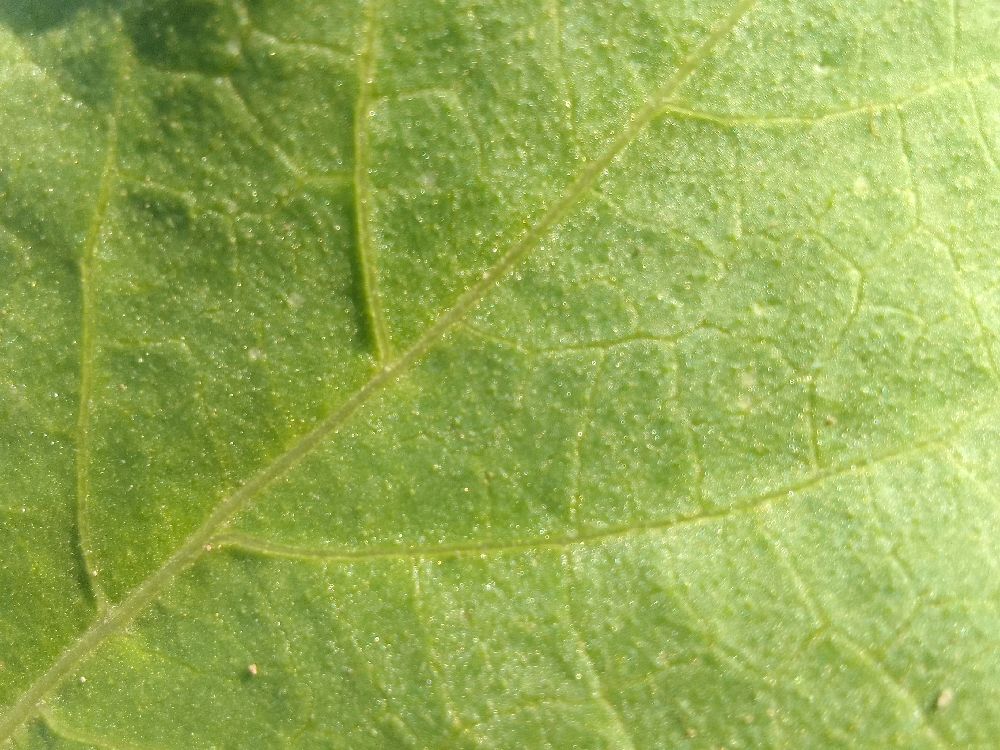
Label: healthy